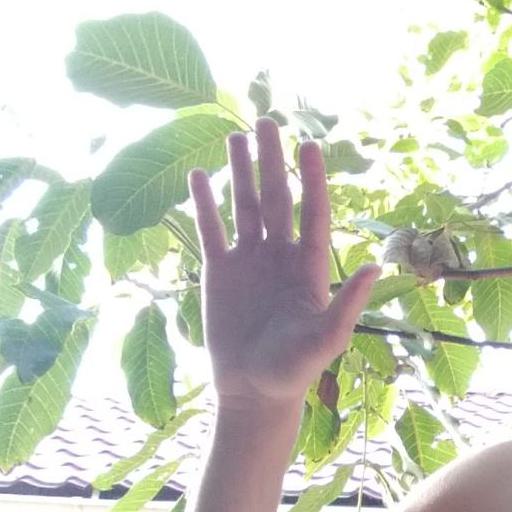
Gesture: palm